List of brand-name condiments

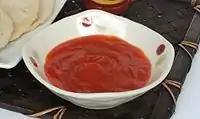
ABC bottled sambal sauce

This is a list of brand-name condiments. A condiment is a supplemental food, such as a sauce, that is added to some foods to impart a particular flavor, enhance its flavor, or, in some cultures, to complement the dish. The term originally described pickled or preserved foods, but has shifted meaning over time. Many condiments exist in various countries, regions and cultures. A brand or mark is a name, term, design, symbol, or other feature that distinguishes an organization or product from its rivals in the eyes of the customer. Brands are used in business, marketing, and advertising.